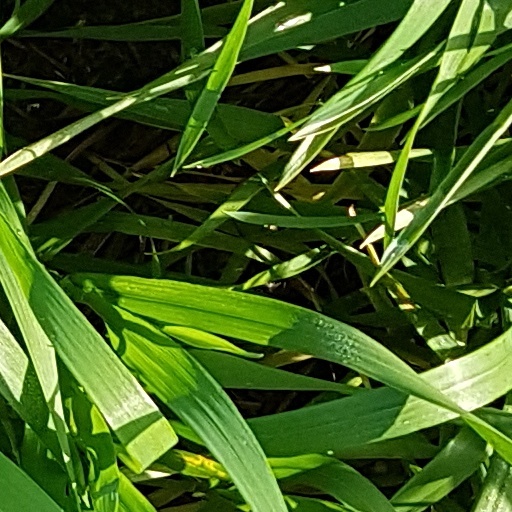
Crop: wheat